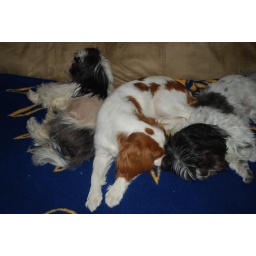
2 male Shih Tzu's and a female Cavalier King Charles Spaniel in the middle.